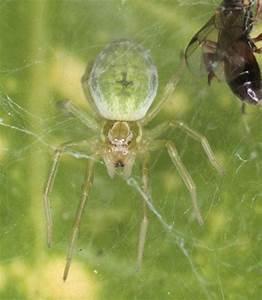
spider